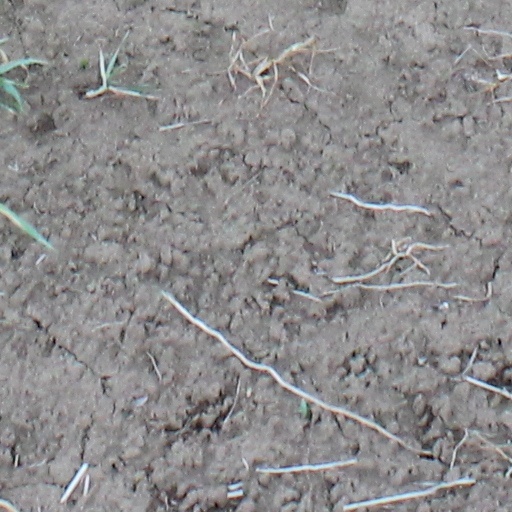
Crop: wheat